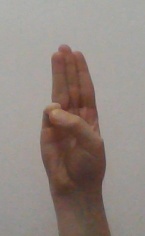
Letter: thaa